Lahu people

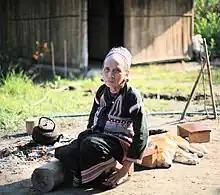
An elderly Lahu woman

A few Lahu, along with many Hmong and Mien and some Lao, were recruited by the United States Central Intelligence Agency to help fight against the communist Pathet Lao, known as the secret war, during the Laotian Civil War. In fear of retribution when the Pathet Lao took over the Laotian government in 1975, those who had helped the United States fled to neighboring Thailand seeking political asylum.